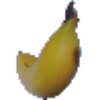
Label: Banana 1